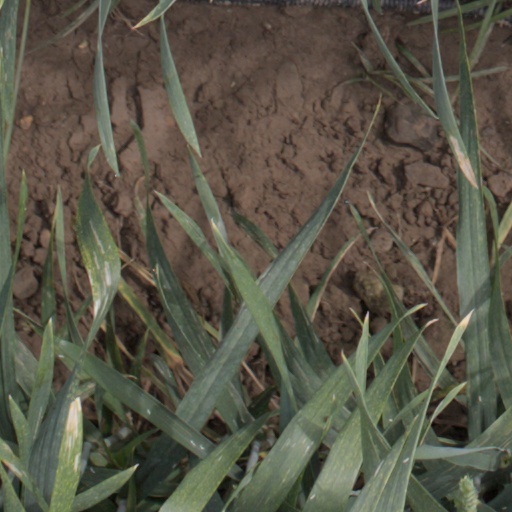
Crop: wheat